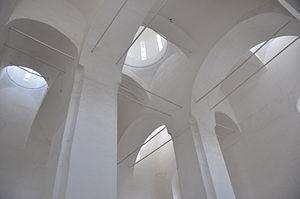
L'église Saint Nicolas le Thaumaturge de la sloboda Vladytchna est l'une des plus anciennes églises de la ville de Vologda qui ait été conservée. C'est un édifice en pierre construit en 1669. La sloboda Vladytchnaïa est située dans le raïon de Zaretche à Vologda, qui a reçu son nom en 1649, avant la construction de la Cour de l'Archevêque.